École supérieure d'Informatique, réseaux et systèmes d'information

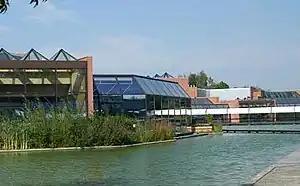
Campus of Cergy

ITIN has developed a training program, International Business Engineering, which is taught fully in English and in the near future intends to offer courses in English regarding the Management of Information systems. In this way foreign students can choose whether they want to study in English or in French at ITIN.